Battle of the Somme

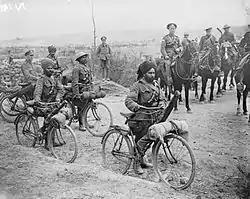

The Brusilov offensive on the Eastern Front absorbed the extra forces that had been requested on 2 June by Fritz von Below, commanding the German Second Army, for a spoiling attack on the Somme. On 4 June, Russian armies attacked on a front, from the Romanian frontier to Pinsk and eventually advanced , reaching the foothills of the Carpathian mountains, against German and Austro-Hungarian troops of and . During the offensive the Russians inflicted losses including prisoners. Three divisions were ordered from France to the Eastern Front on 9 June and the spoiling attack on the Somme was abandoned. Only four more divisions were sent to the Somme front before the Anglo-French offensive began, bringing the total to divisions. Falkenhayn and then Hindenburg and Ludendorff, were forced to send divisions to Russia throughout the summer to prevent a collapse of the Austro-Hungarian army and then to conduct a counter-offensive against Romania, which declared war against the Central Powers on 27 August. In July there were divisions on the Western Front and in Russia and in November there were in the west and in the east.